Enga Ooru Aattukkaran

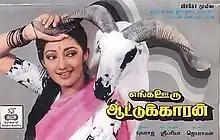
DVD cover

Enga Ooru Aattukkaran is a 1990 Indian Tamil-language film directed by Sripriya, starring her brother Chandrakanth as the protagonist and herself as the antagonist. It was released on 11 August 1990.